Nubian languages

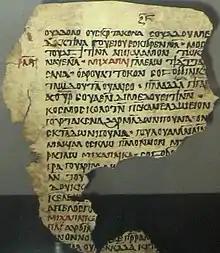
A page from an Old Nubian translation of the "Investiture of the Archangel Michael", from the 9th–10th century, found at Qasr Ibrim, now at the British Museum. Michael's name appears in red: Nubians during the period frequently used Greek personal names, often with a terminal ‑ⲓ added.

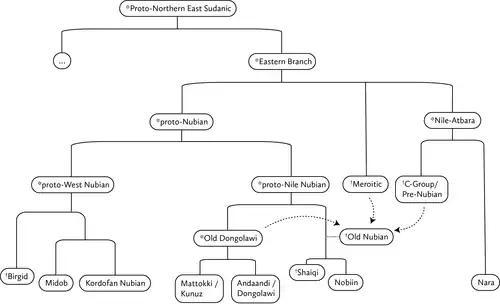
Relations between the Nubian languages. Lines indicate genealogical relations, dotted lines linguistic influence; asterisks (*) mark languages unattested in writing, daggers (†) mark dead languages.

Synchronic research on the Nubian languages began in the last decades of the nineteenth century, first focusing on the Nile Nubian languages Nobiin and Kenzi-Dongolawi. Several well-known Africanists have occupied themselves with Nubian, most notably Lepsius (1880), Reinisch (1879) and Meinhof (1918); other early Nubian scholars include Almkvist and Schäfer. Additionally, important comparative work on the Nubian languages has been carried out by Thelwall, Marianne Bechhaus-Gerst in the second half of the twentieth century and Claude Rilly and George Starostin in the twenty-first.